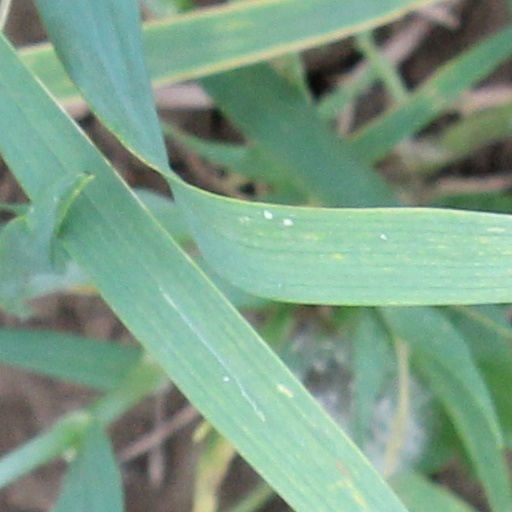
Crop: wheat